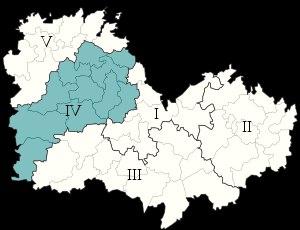
La quatrième circonscription des Côtes-d'Armor est l'une des cinq circonscriptions législatives françaises que compte le département des Côtes-d'Armor situé en région Bretagne.